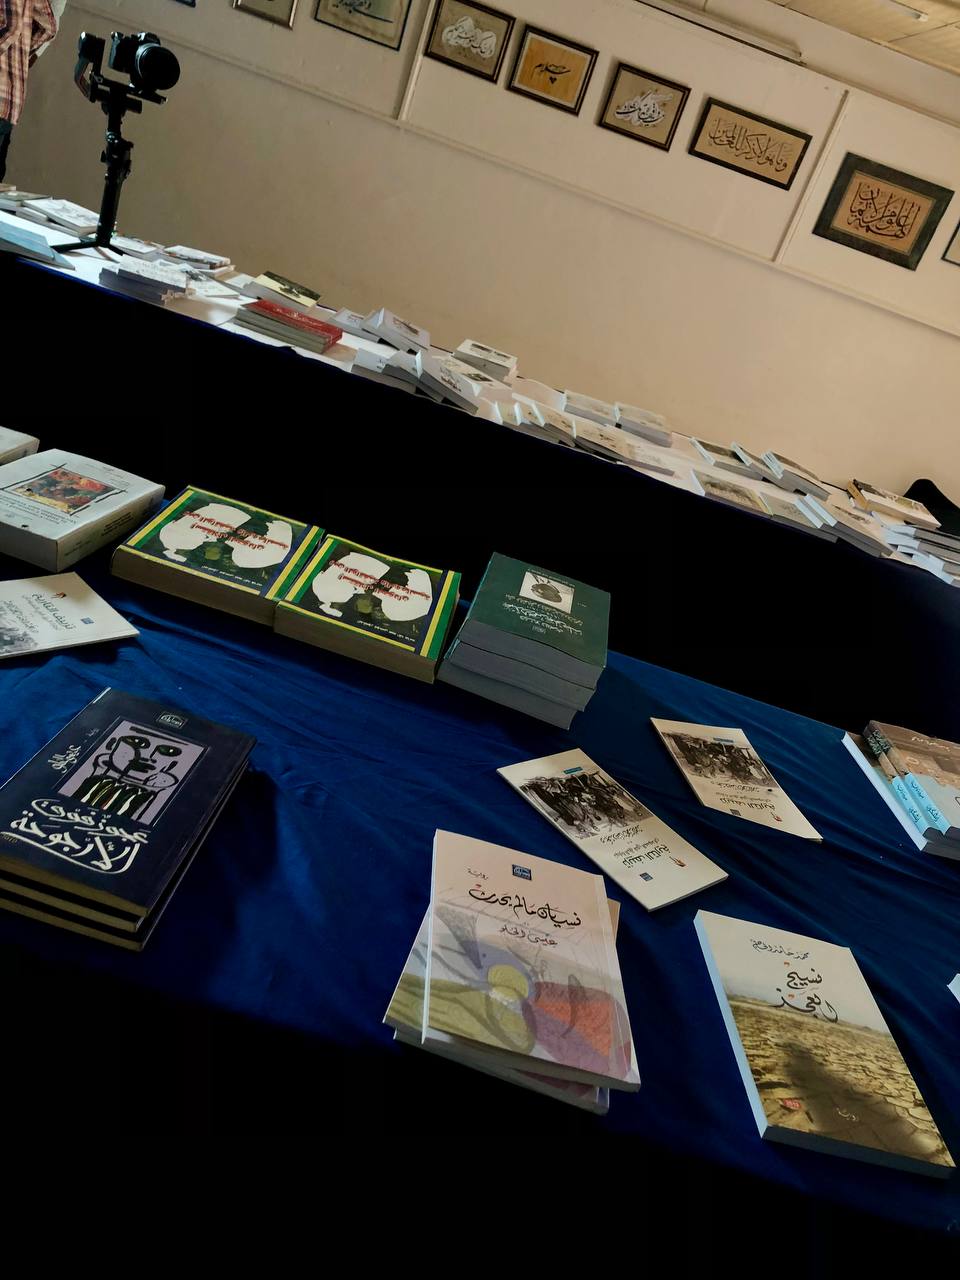
الوصف بالفصحى: طاولات فيها كتب
الوصف بالعامية السودانية: ترابيز فيها كتب
التصنيف: Local Culture & Objects